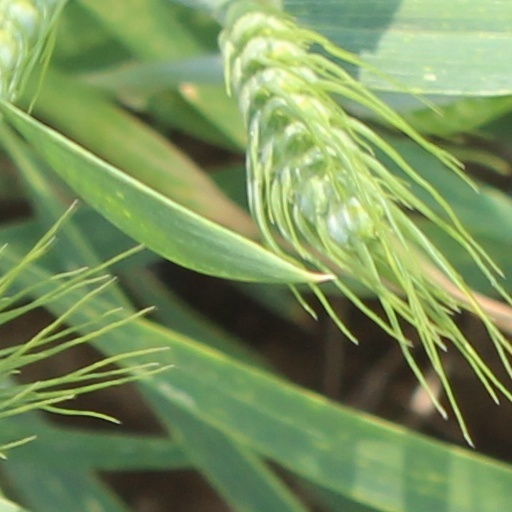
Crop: wheat